H. G. Wells

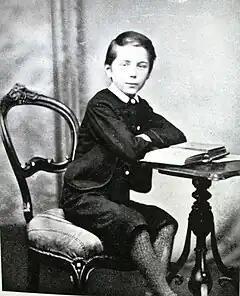
Young Wells, "Bertie" as he was known,

Herbert George Wells was born at Atlas House, 162 High Street in Bromley, Kent, on 21 September 1866. Called "Bertie" by his family, he was the fourth and last child of Joseph Wells, a former domestic gardener, and at the time a shopkeeper and professional cricketer and Sarah Neal, a former domestic servant. An inheritance had allowed the family to acquire a shop in which they sold china and sporting goods, although it failed to prosper in part because the stock was old and worn out, and the location was poor. Joseph Wells managed to earn a meagre income, but little of it came from the shop and he received an unsteady amount of money from playing professional cricket for the Kent county team.